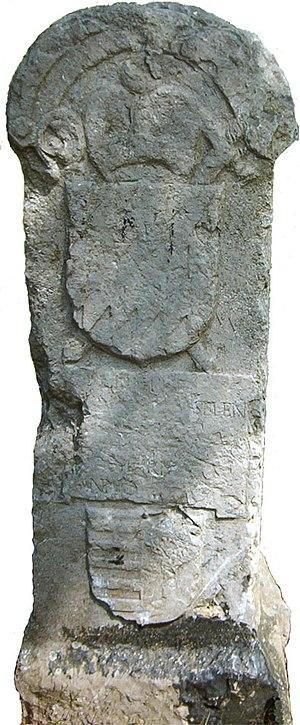
Cette page regroupe l’ensemble du patrimoine immobilier de la ville belge de Hasselt.
Zonhoven est une commune de Belgique située en Région flamande dans la province de Limbourg au nord d’Hasselt. La population totale de la commune avoisine les 20 000 habitants.